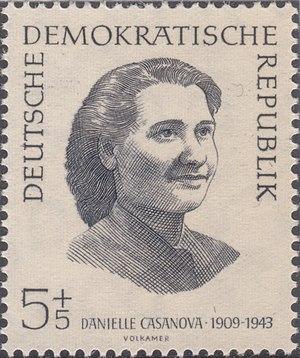
Danielle Casanova, née Vincentella Perini le 9 janvier 1909 à Ajaccio et morte le 9 mai 1943 en déportation à Auschwitz, est une militante communiste et résistante française. Elle a été responsable des jeunesses communistes et a fondé l'Union des jeunes filles de France.